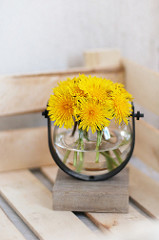
Flower: dandelion